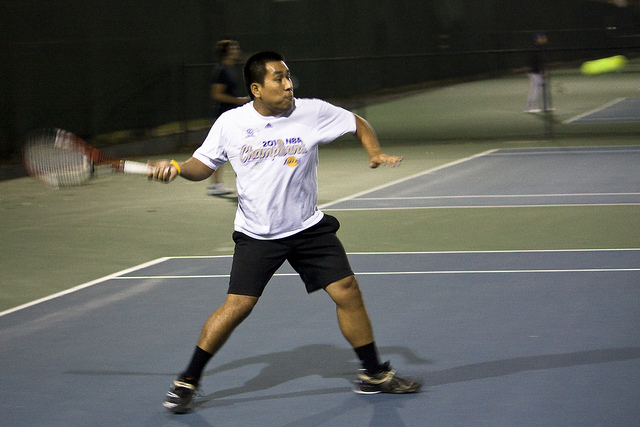
người đàn ông áo trắng đang chơi tennis trên sân